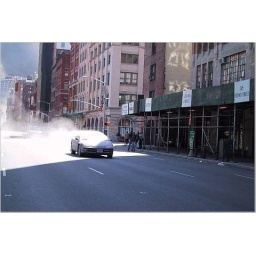
A car speeds down an abandoned street rushing from the collapse, covered in the debris of the twin towers.